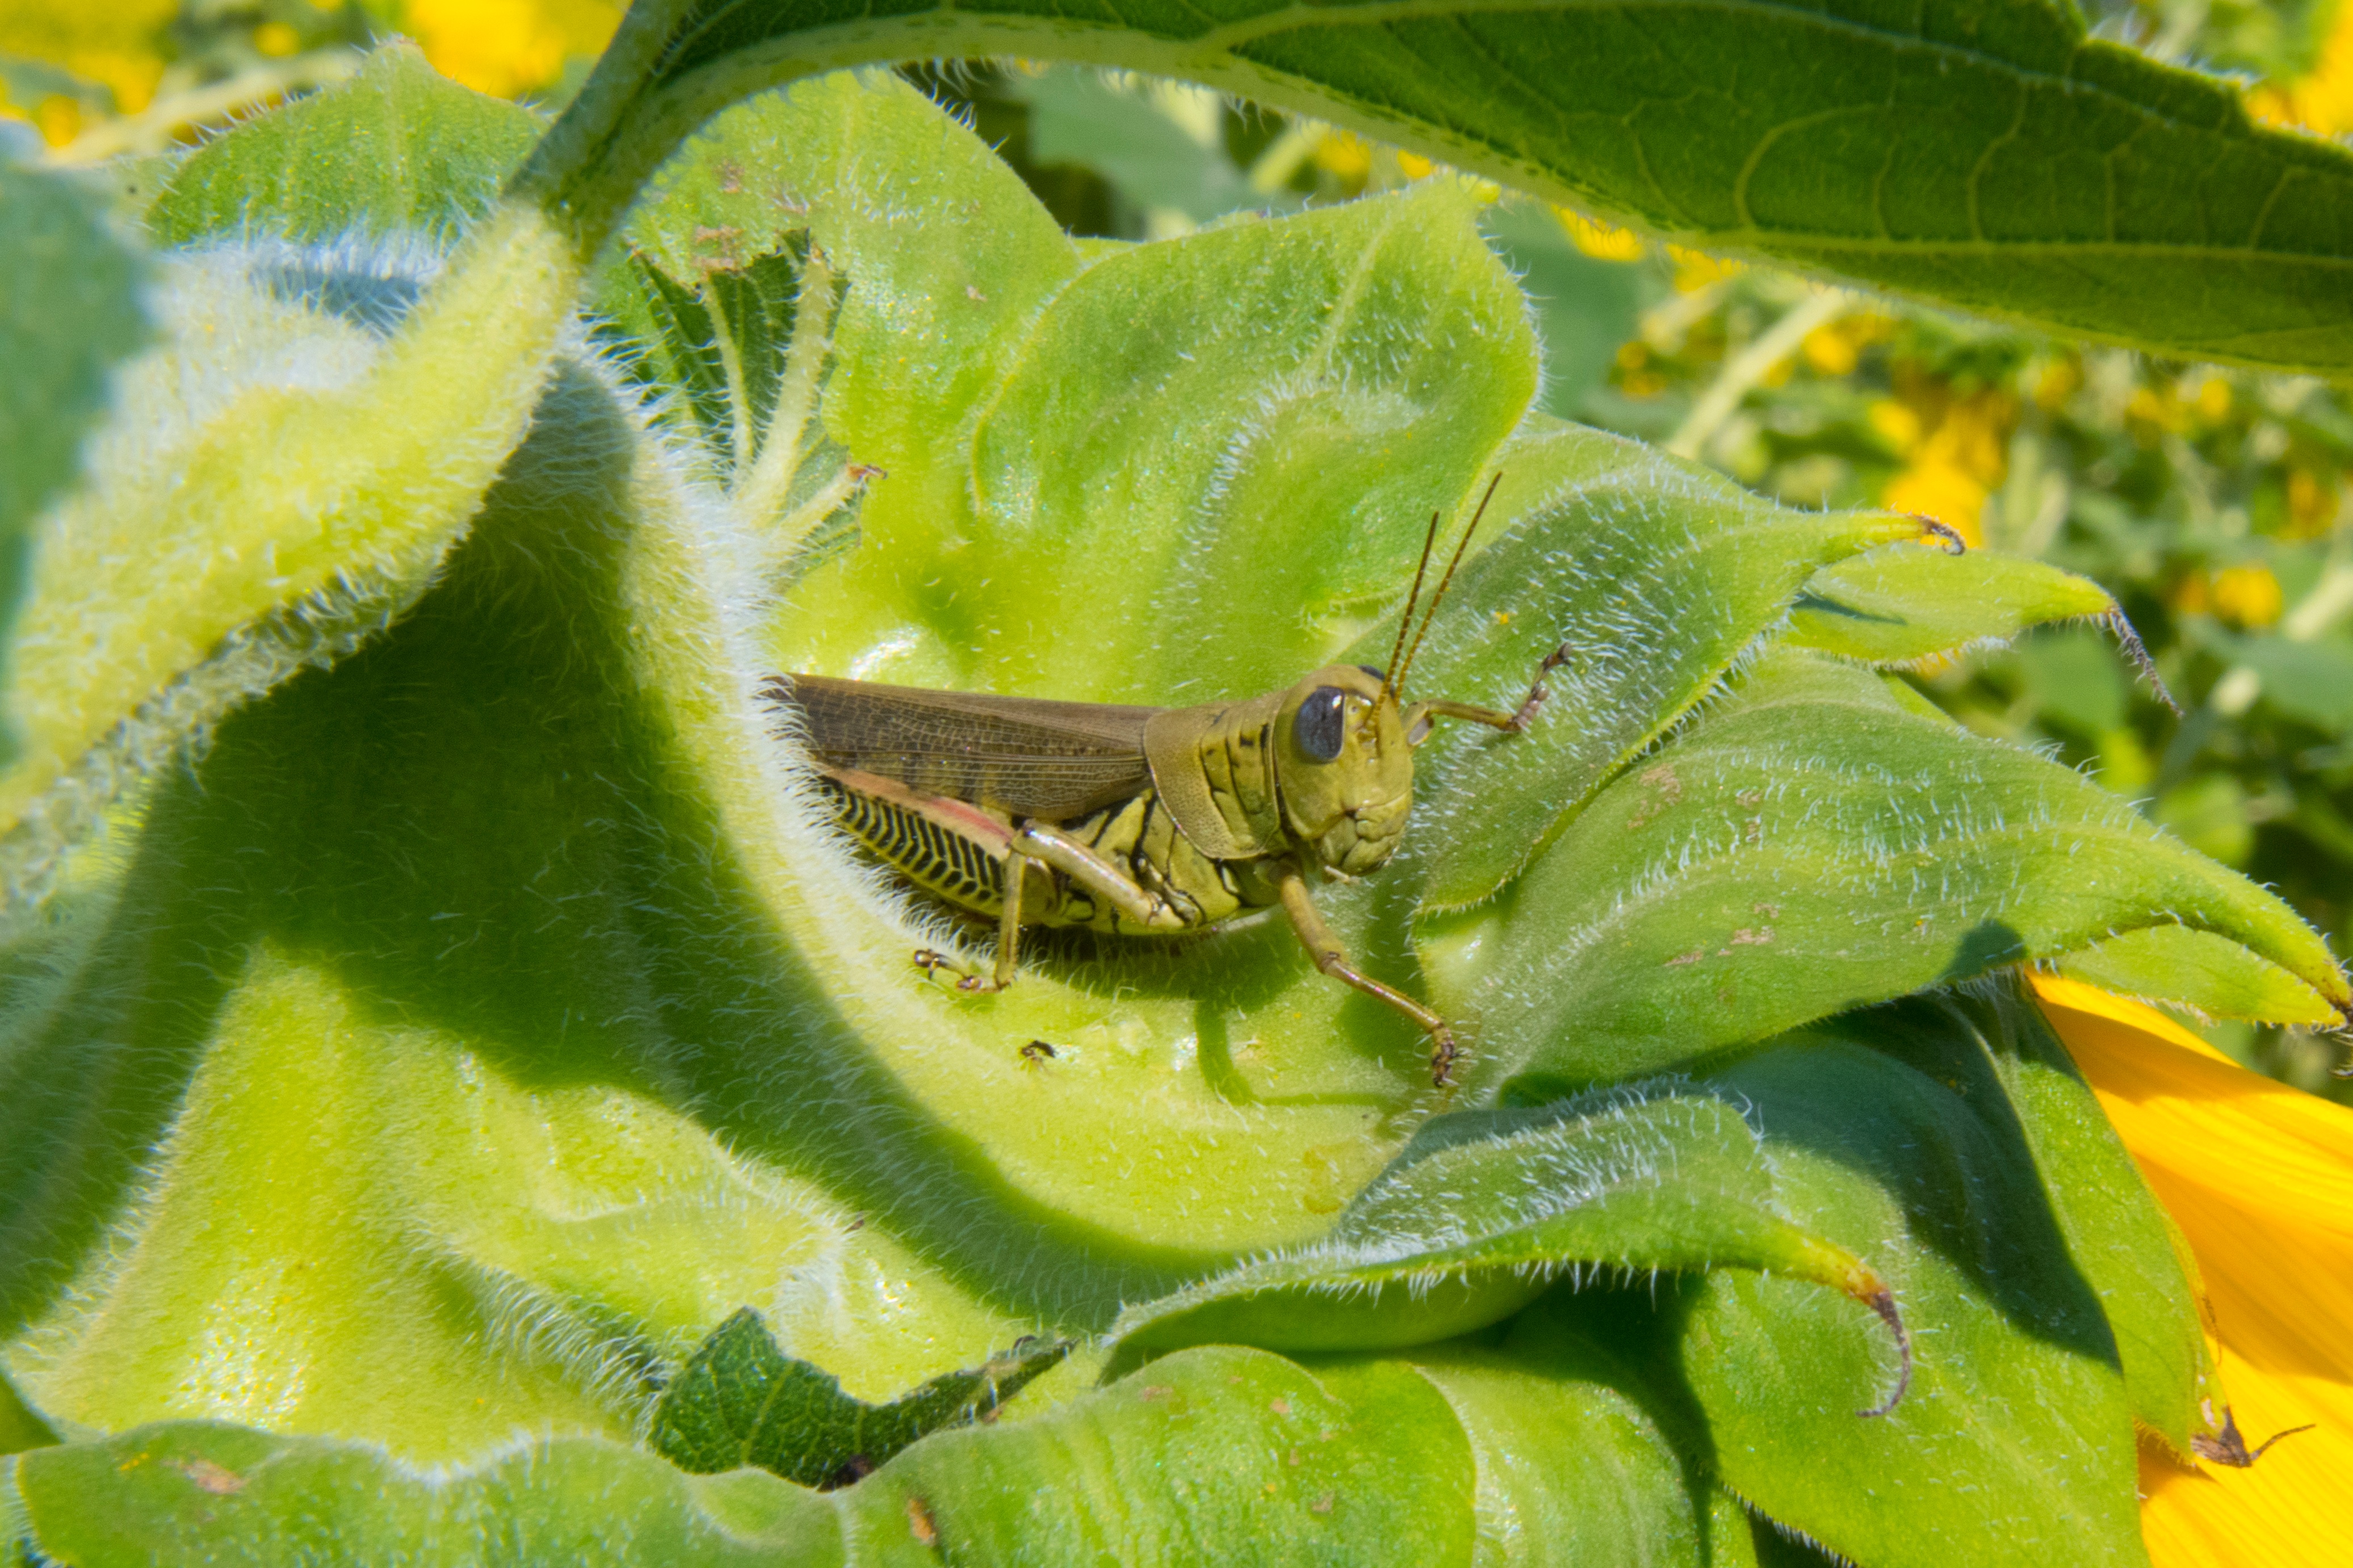
plant, leaf, flower, food, green, produce, insect, botany, yellow, flora, fauna, invertebrate, close up, bee, macro photography, flowering plant, honey bee, land plant, membrane winged insect